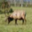
Label: deer